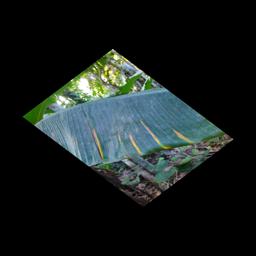
Label: JAHAJI LEAF